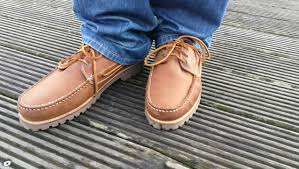
Label: Boat